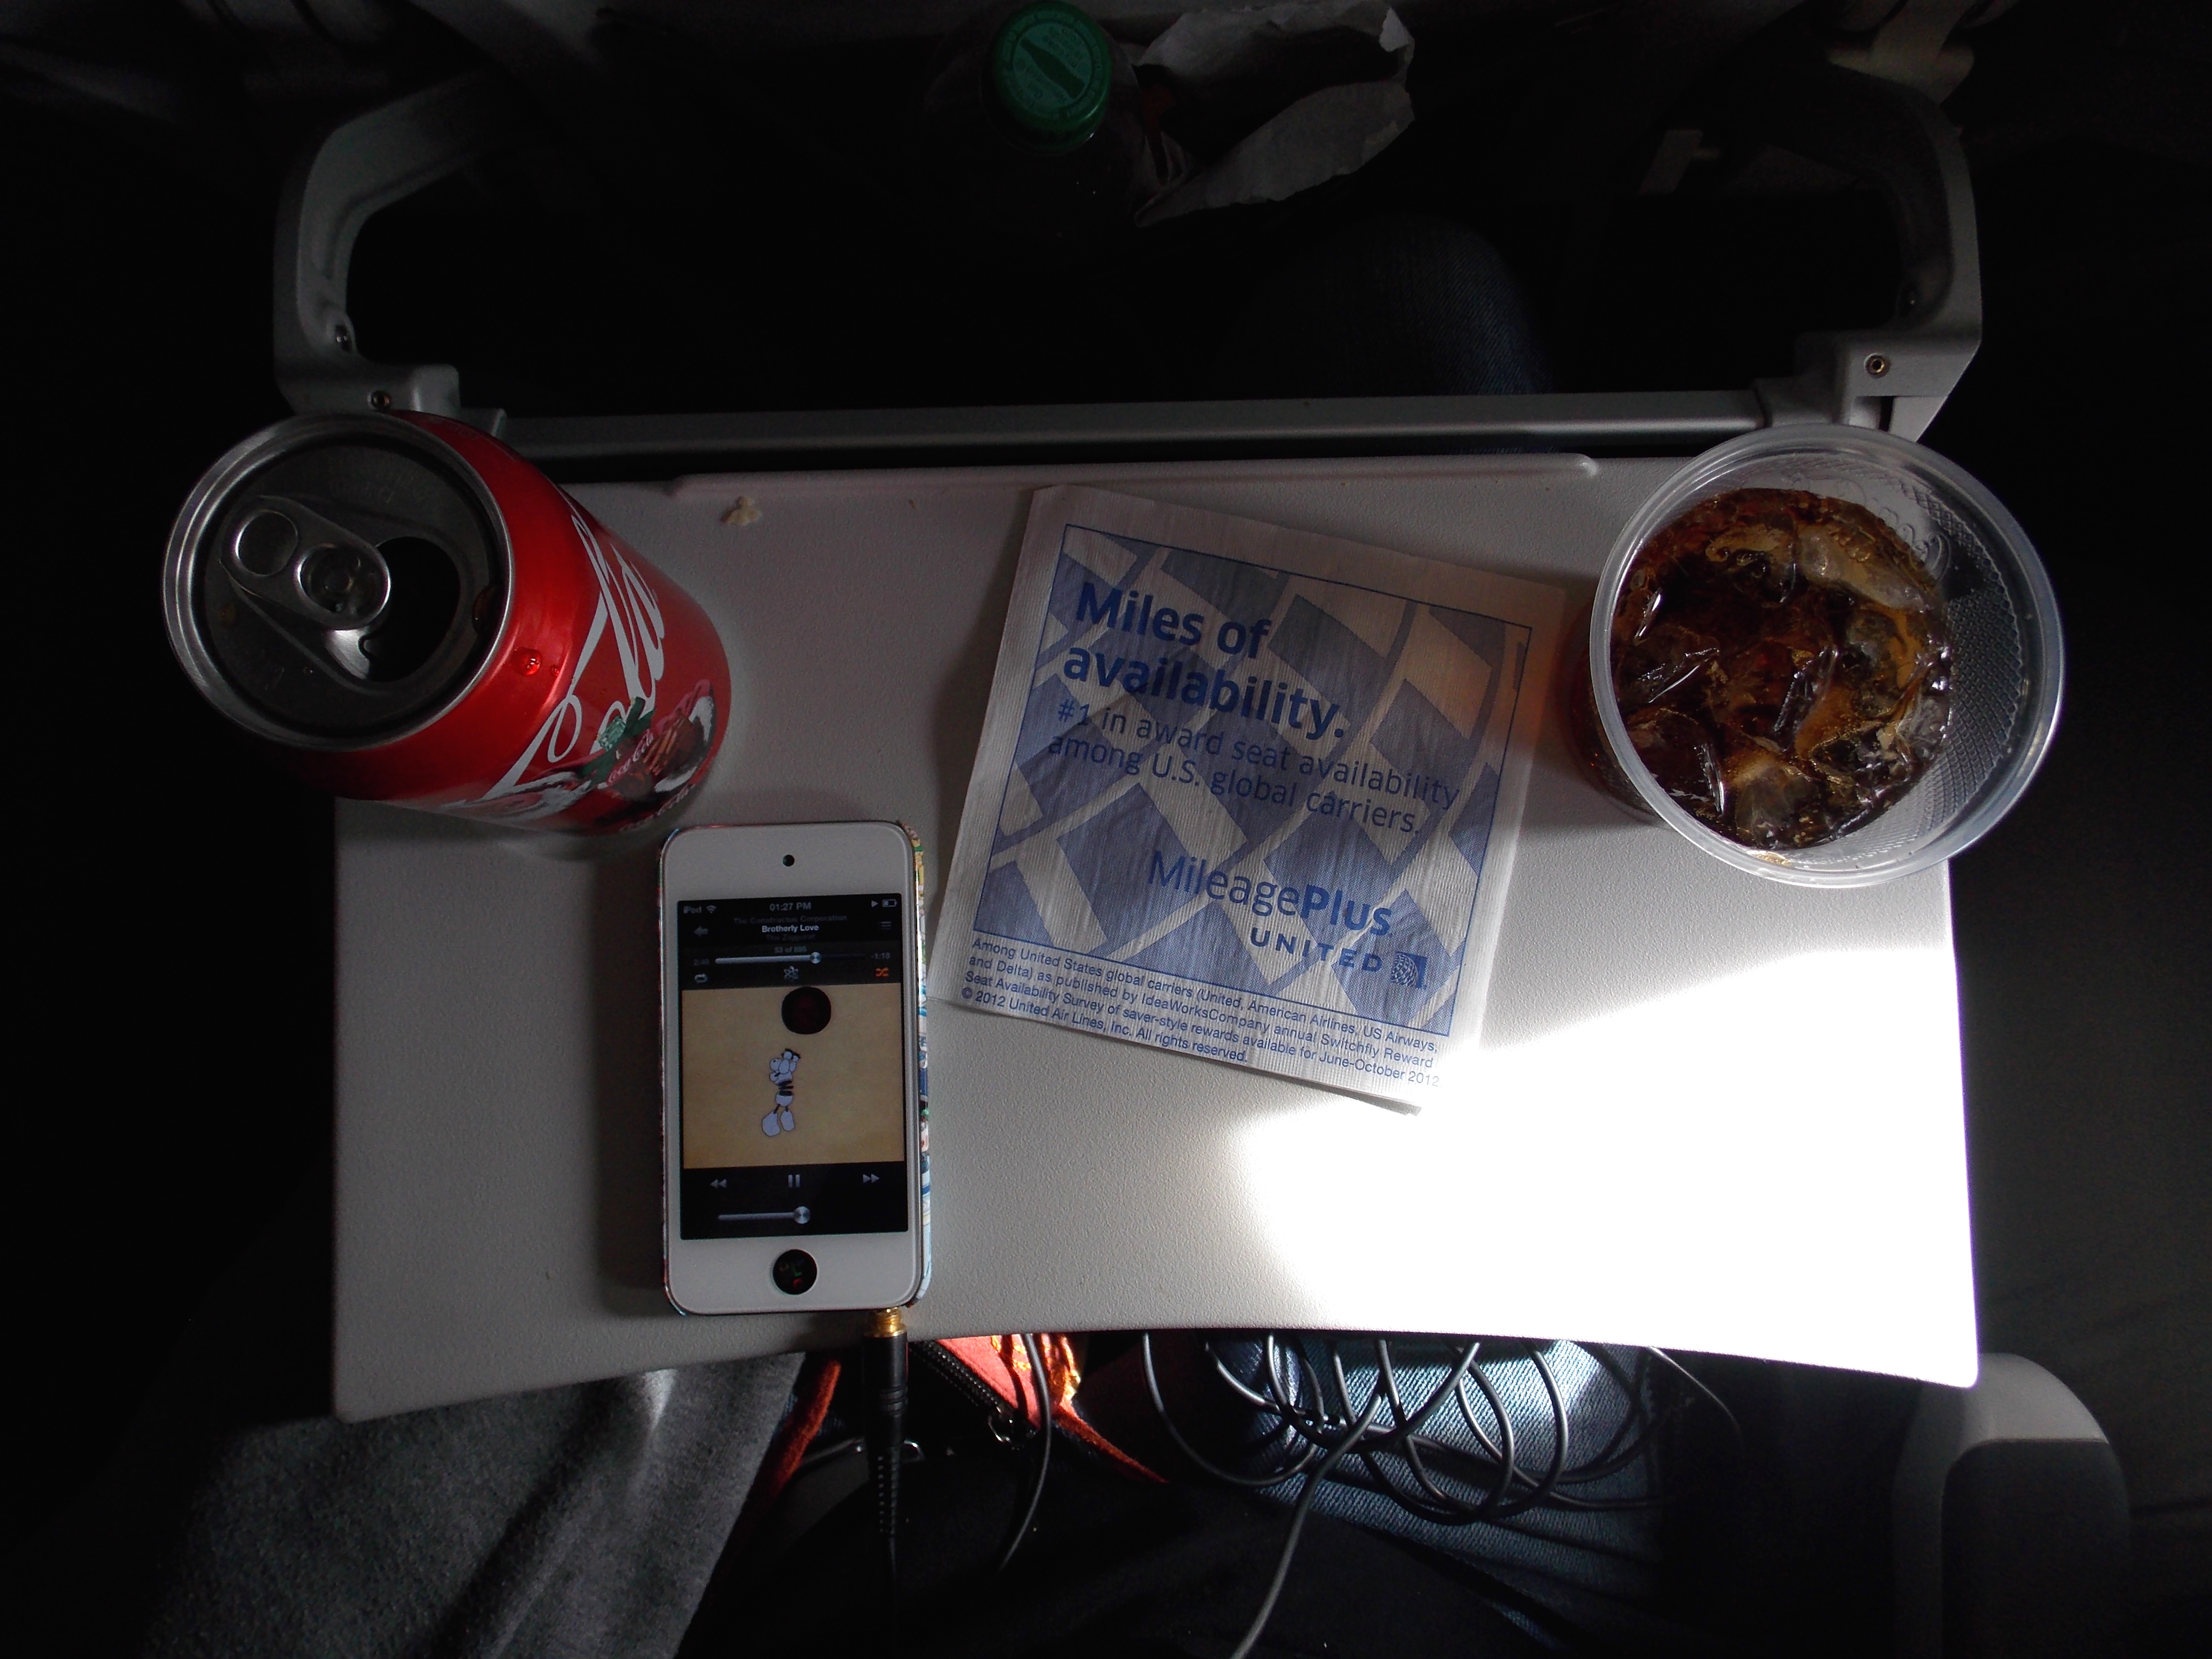
light, technology, gadget, multimedia, screenshot